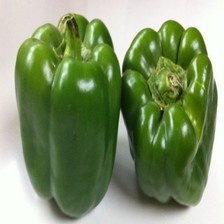
Label: capsicum